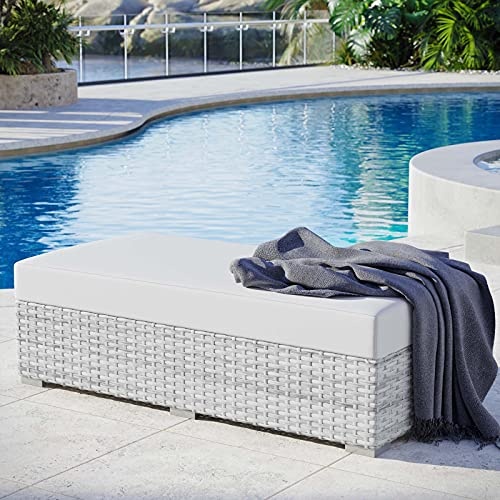
Modway EEI-4308-LGR-WHI Ottoman, Light Gray White
Brand: Modway
Category: Furniture > Outdoor Furniture > Outdoor Ottomans > Round Ottomans